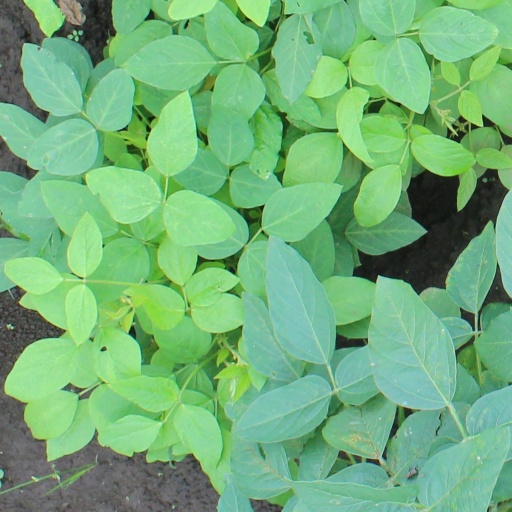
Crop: soybean